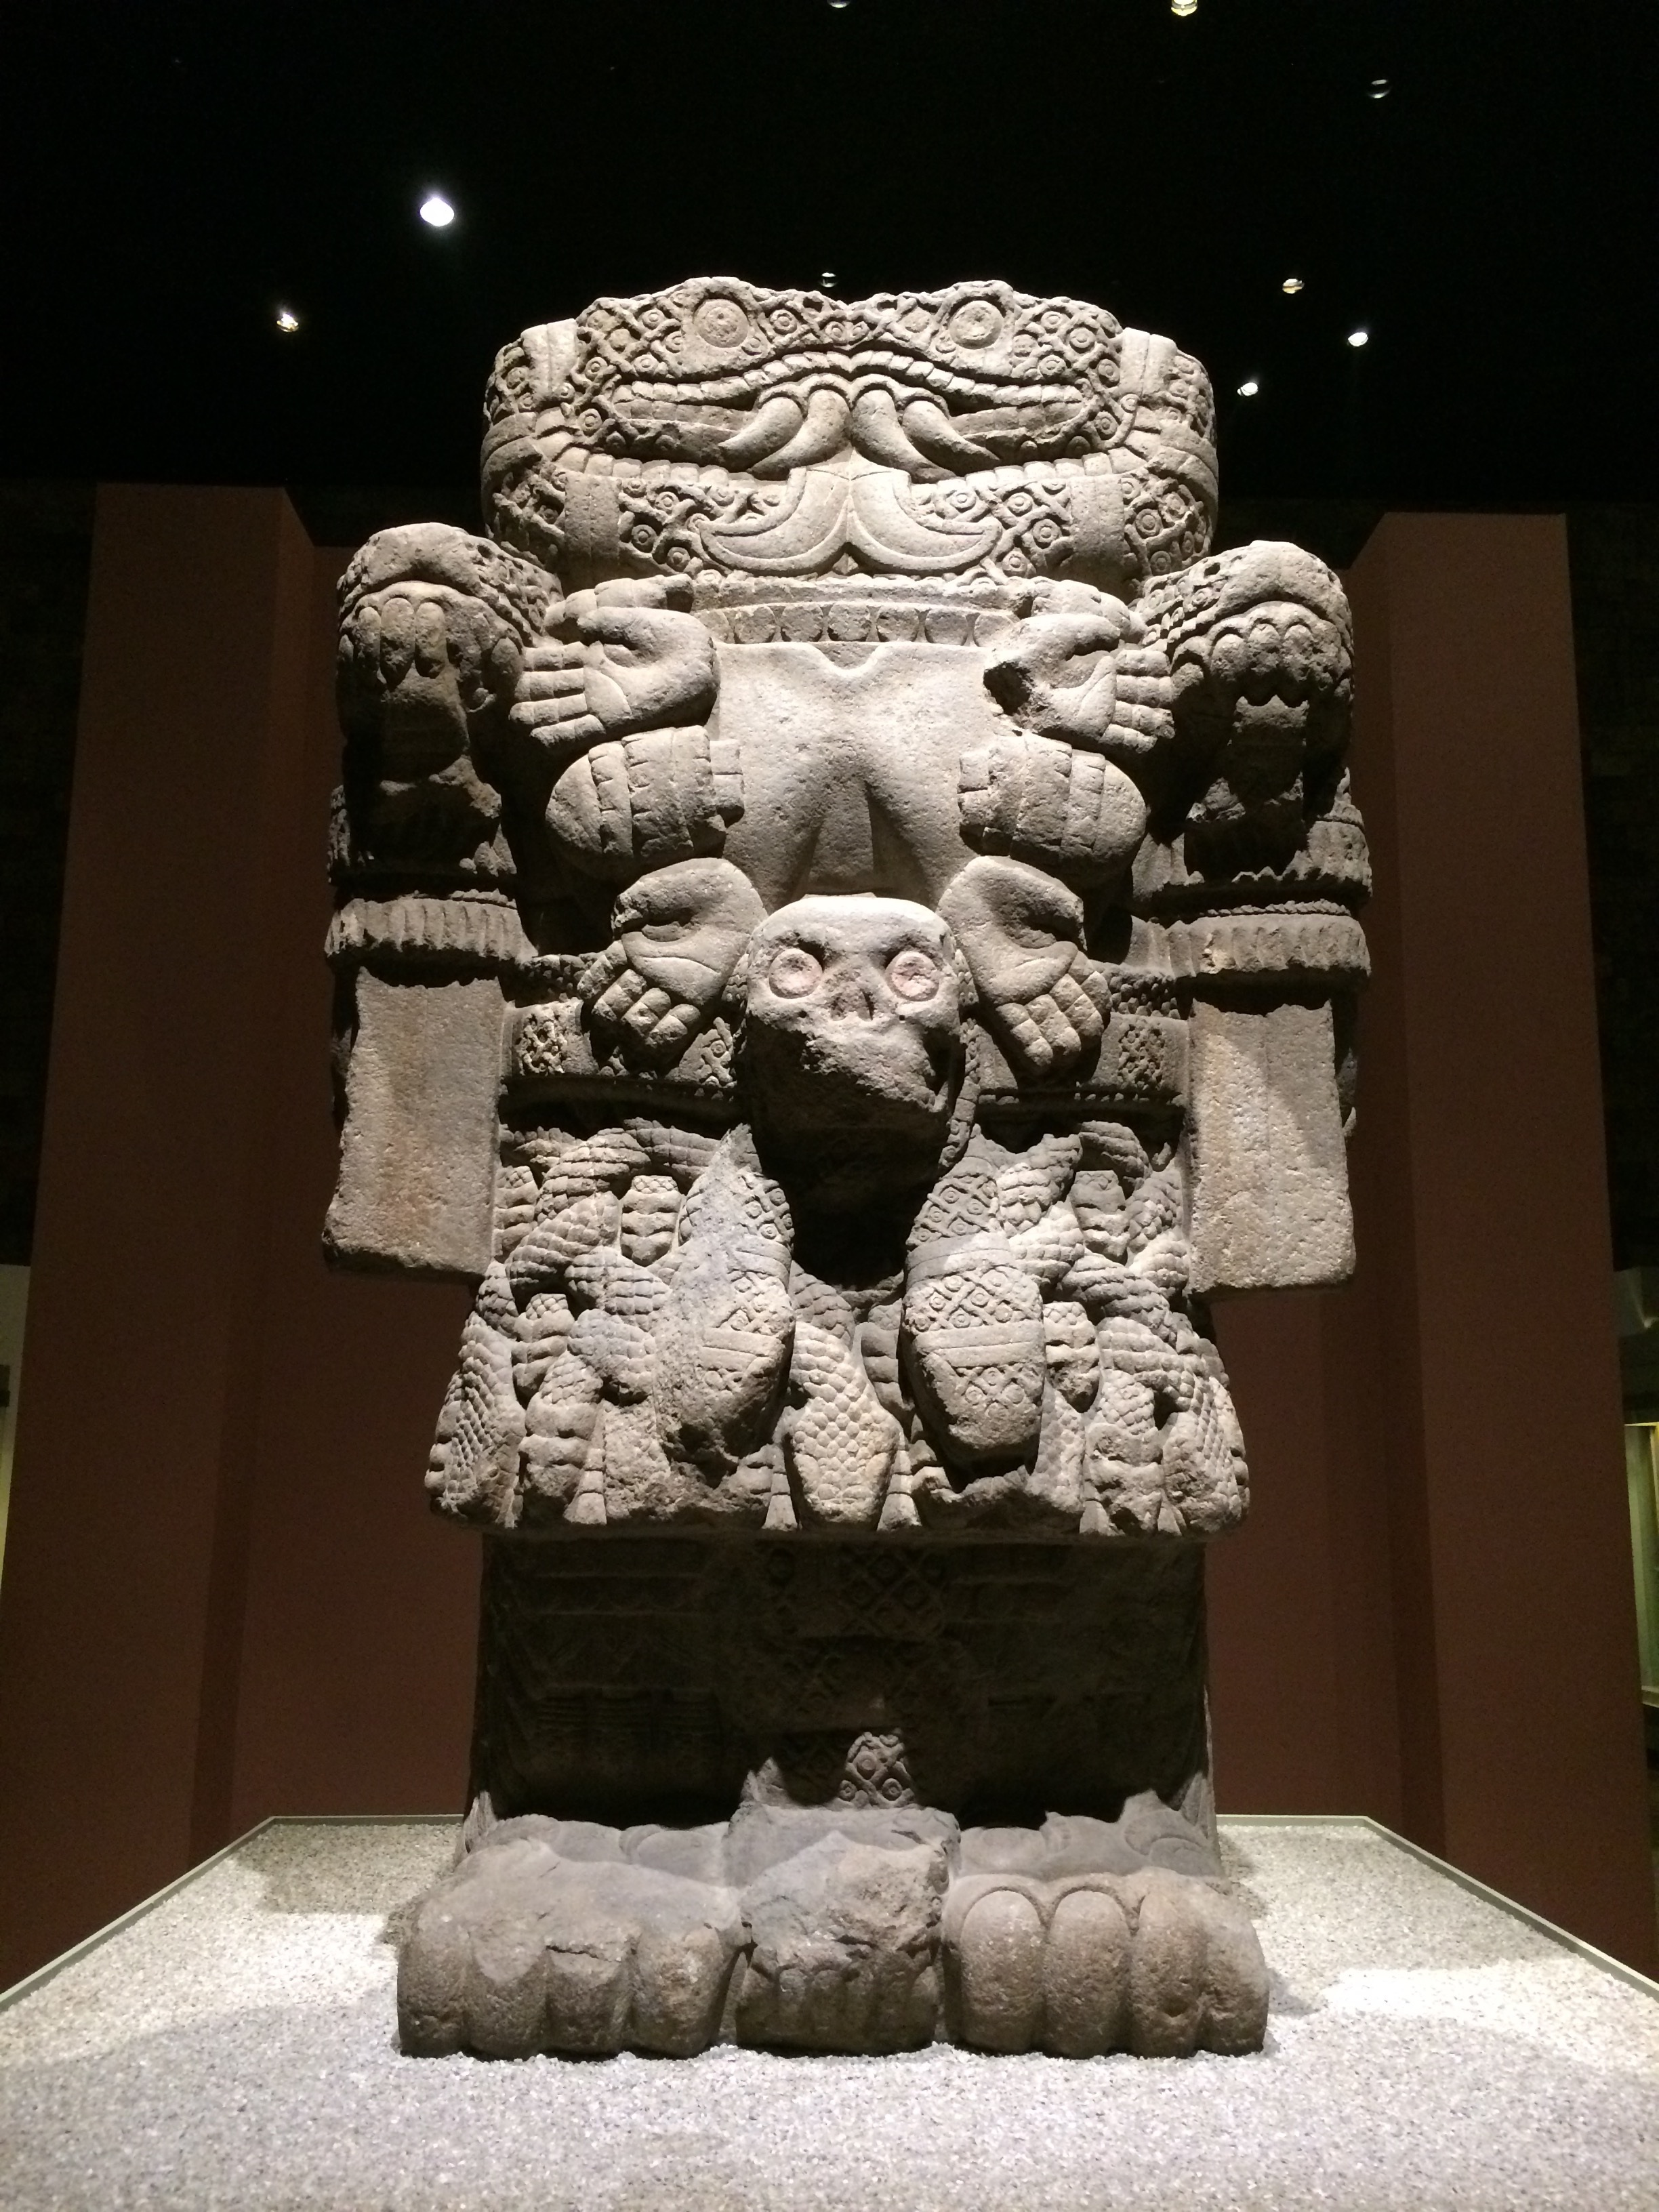
white, monument, statue, museum, sculpture, art, temple, mexico, carving, stone carving, ancient history, aztecs, museum of anthropology